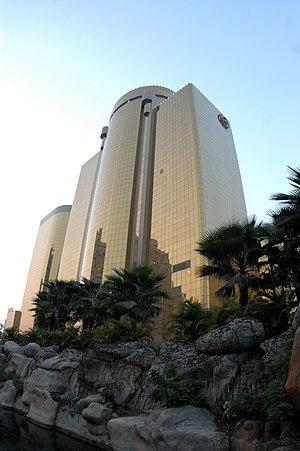
Le Sheraton Xiamen Hotel est un gratte-ciel d'environ 110 mètres de hauteur et de 28 étages, construit à Xiamen dans le sud-est de la Chine en 2006.
Sheraton Hotels & Resorts, en abrégé Sheraton, est une chaîne d'hôtels internationale américaine fondée en 1937 et appartenant au groupe Marriott International.